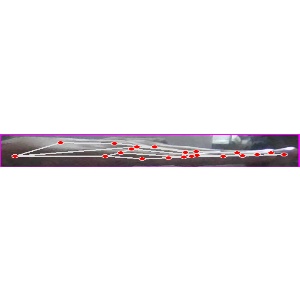
अक्षर: ज